Manurhin

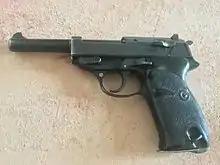
Manurhin P-1

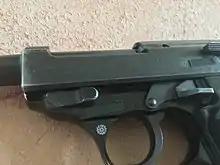
Manurhin P-1 slide legend

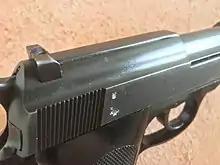
Manurhin P-1 French Proof Marks

– West Berlin Police wanted to use Walther P-38s, but were forbidden to carry German-made weapons by treaty. For the West Berlin contract, 2,500 P1 pistols were produced, finished and proofed in France to circumvent the treaty. These pistols featured a chrysanthemum flower on the web of the trigger guard on the left side. Slide legend reads "Manufacture De Machines Du Haut Rhin" with the Manurhin logo above "Made in France", followed by "PISTOLET P1" above "9mm X 19"